Republic of Egypt (1953–1958)

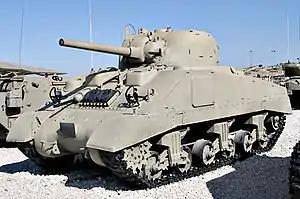
Israeli M4A4 Shermans were used in the Sinai campaign.

The nationalization announcement was greeted very emotionally by the audience and, throughout the Arab world, thousands entered the streets shouting slogans of support. US ambassador Henry A. Byroade stated, "I cannot overemphasize [the] popularity of the Canal Company nationalization within Egypt, even among Nasser's enemies." Egyptian political scientist Mahmoud Hamad wrote that, prior to 1956, Nasser had consolidated control over Egypt's military and civilian bureaucracies, but it was only after the canal's nationalization that he gained near-total popular legitimacy and firmly established himself as the "charismatic leader" and "spokesman for the masses not only in Egypt, but all over the Third World". According to Aburish, this was Nasser's largest pan-Arab triumph at the time and "soon his pictures were to be found in the tents of Yemen, the souks of Marrakesh, and the posh villas of Syria". The official reason given for the nationalization was that funds from the canal would be used for the construction of the Aswan Dam. That same day, Egypt closed the canal to Israeli shipping.